Nosson Nochum Englard

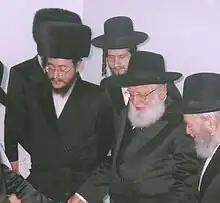
Englard with a group of Radziner Chassidim

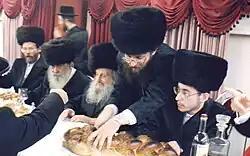
Grand Rabbi Avraham Yissachor Englard of Radzin with his eldest grandson, Rabbi Nosson Nachum Englard of Radzin-Yerushalayim (seated right)

Rabbi Nosson Nochum Englard of "Radzin-Yerushalayim" is a scion of Radomsk and the rabbi of the Radziner hassidim in Jerusalem.